Nicosia

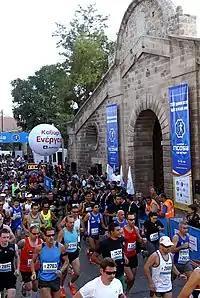
Start of Quantum Nicosia Marathon 2010 at the Famagusta Gate

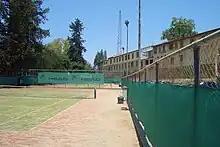
Field club tennis courts

Nicosia has a large student community as it is the seat of five universities, the University of Cyprus (UCY), the University of Nicosia, the European University Cyprus, the Open University of Cyprus and Frederick University. In addition, the city is home to the oldest still-operational high-school in Cyprus, Pancyprian Gymnasium.